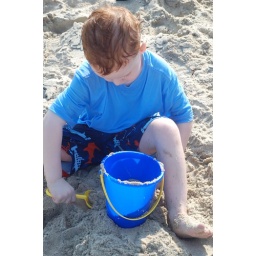
The Boy playing in the sand at the beach in the outerbanks of NC. 8/25/07